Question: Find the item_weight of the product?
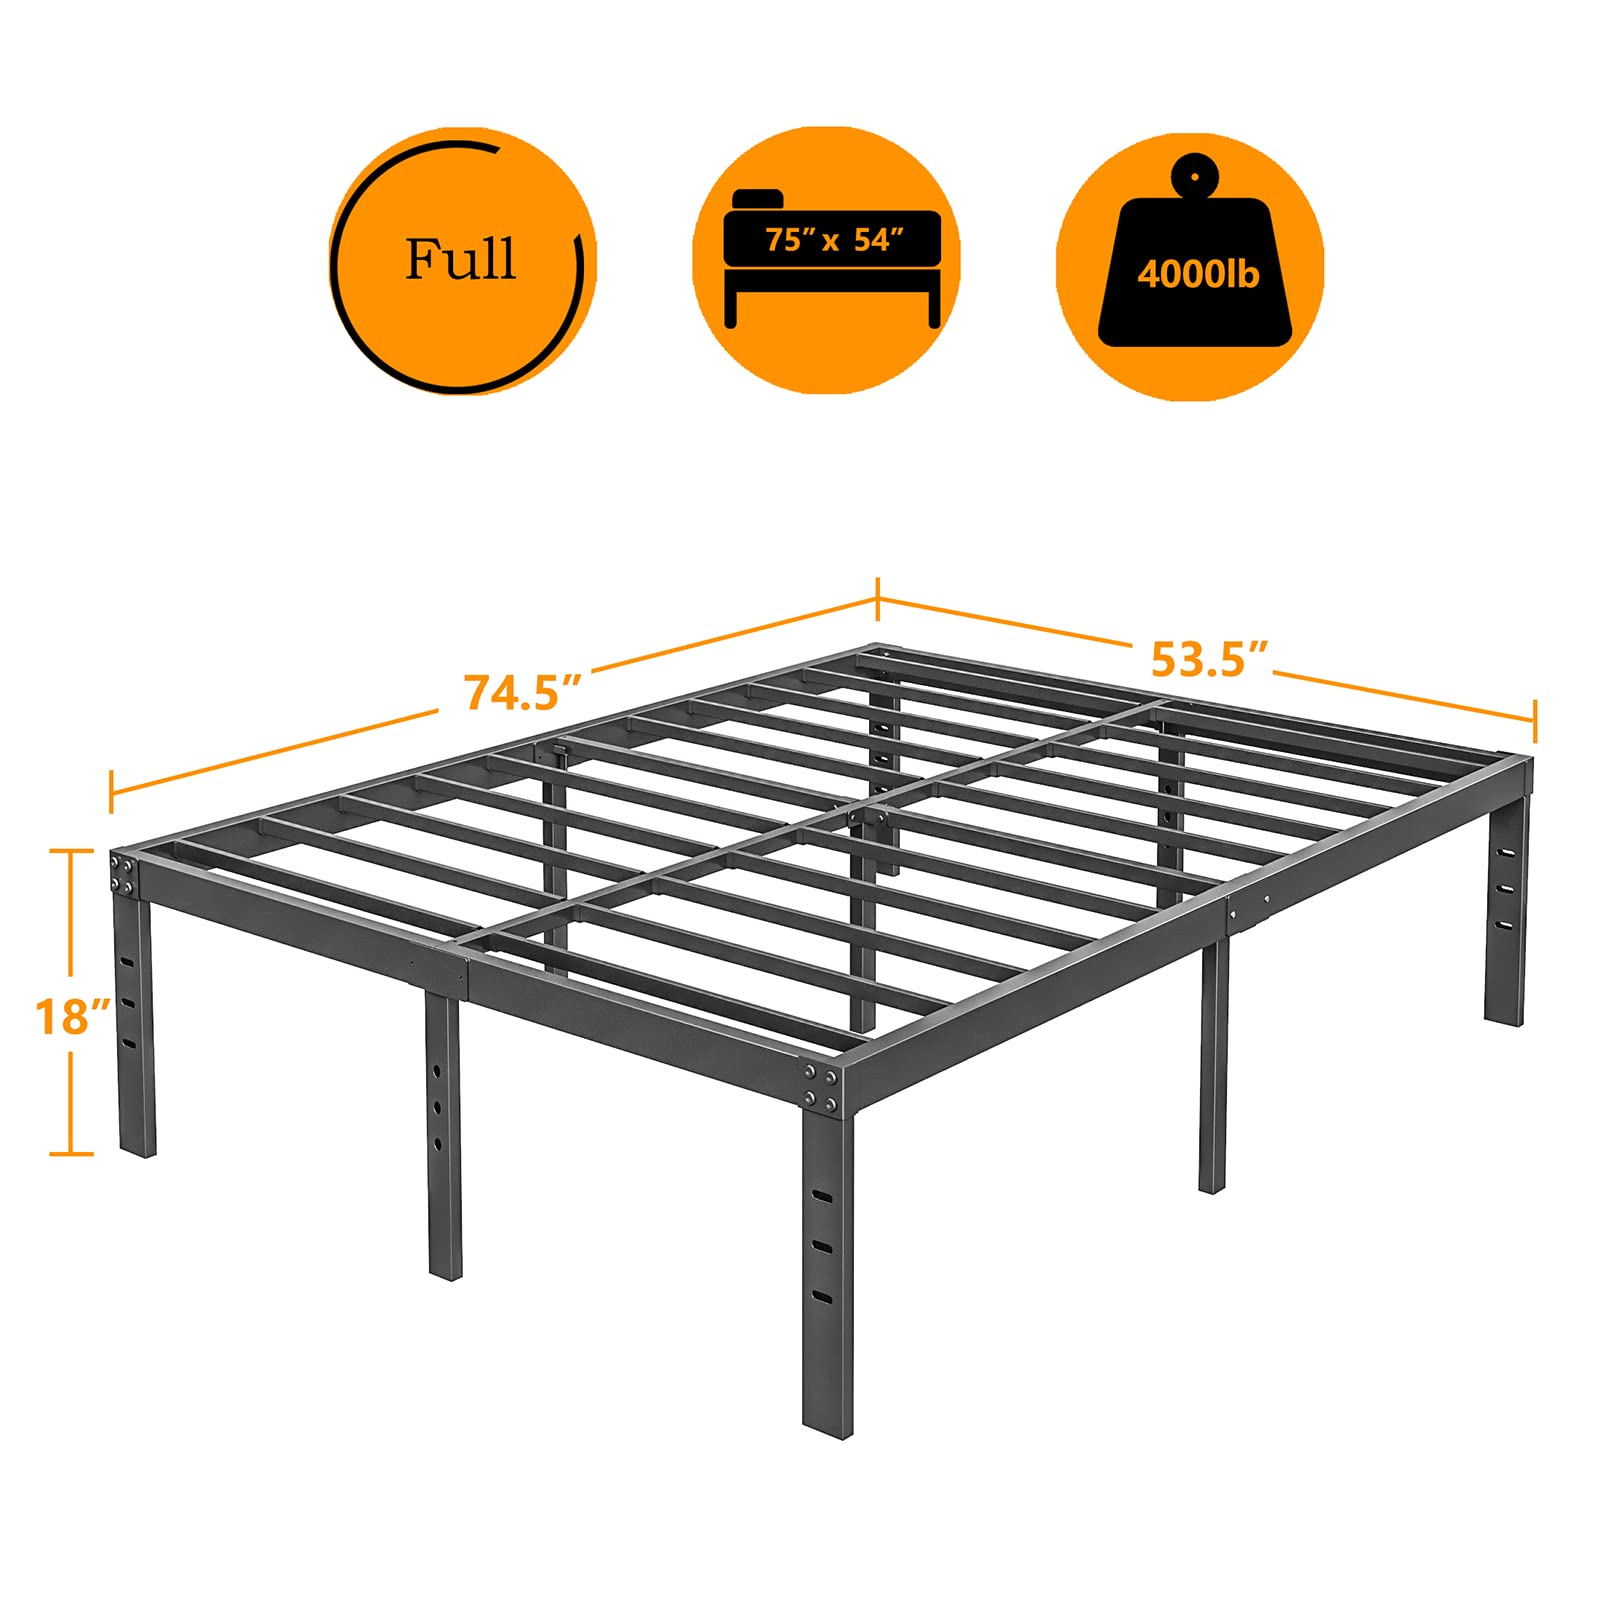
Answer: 4000.0 pound